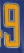
Number: 9